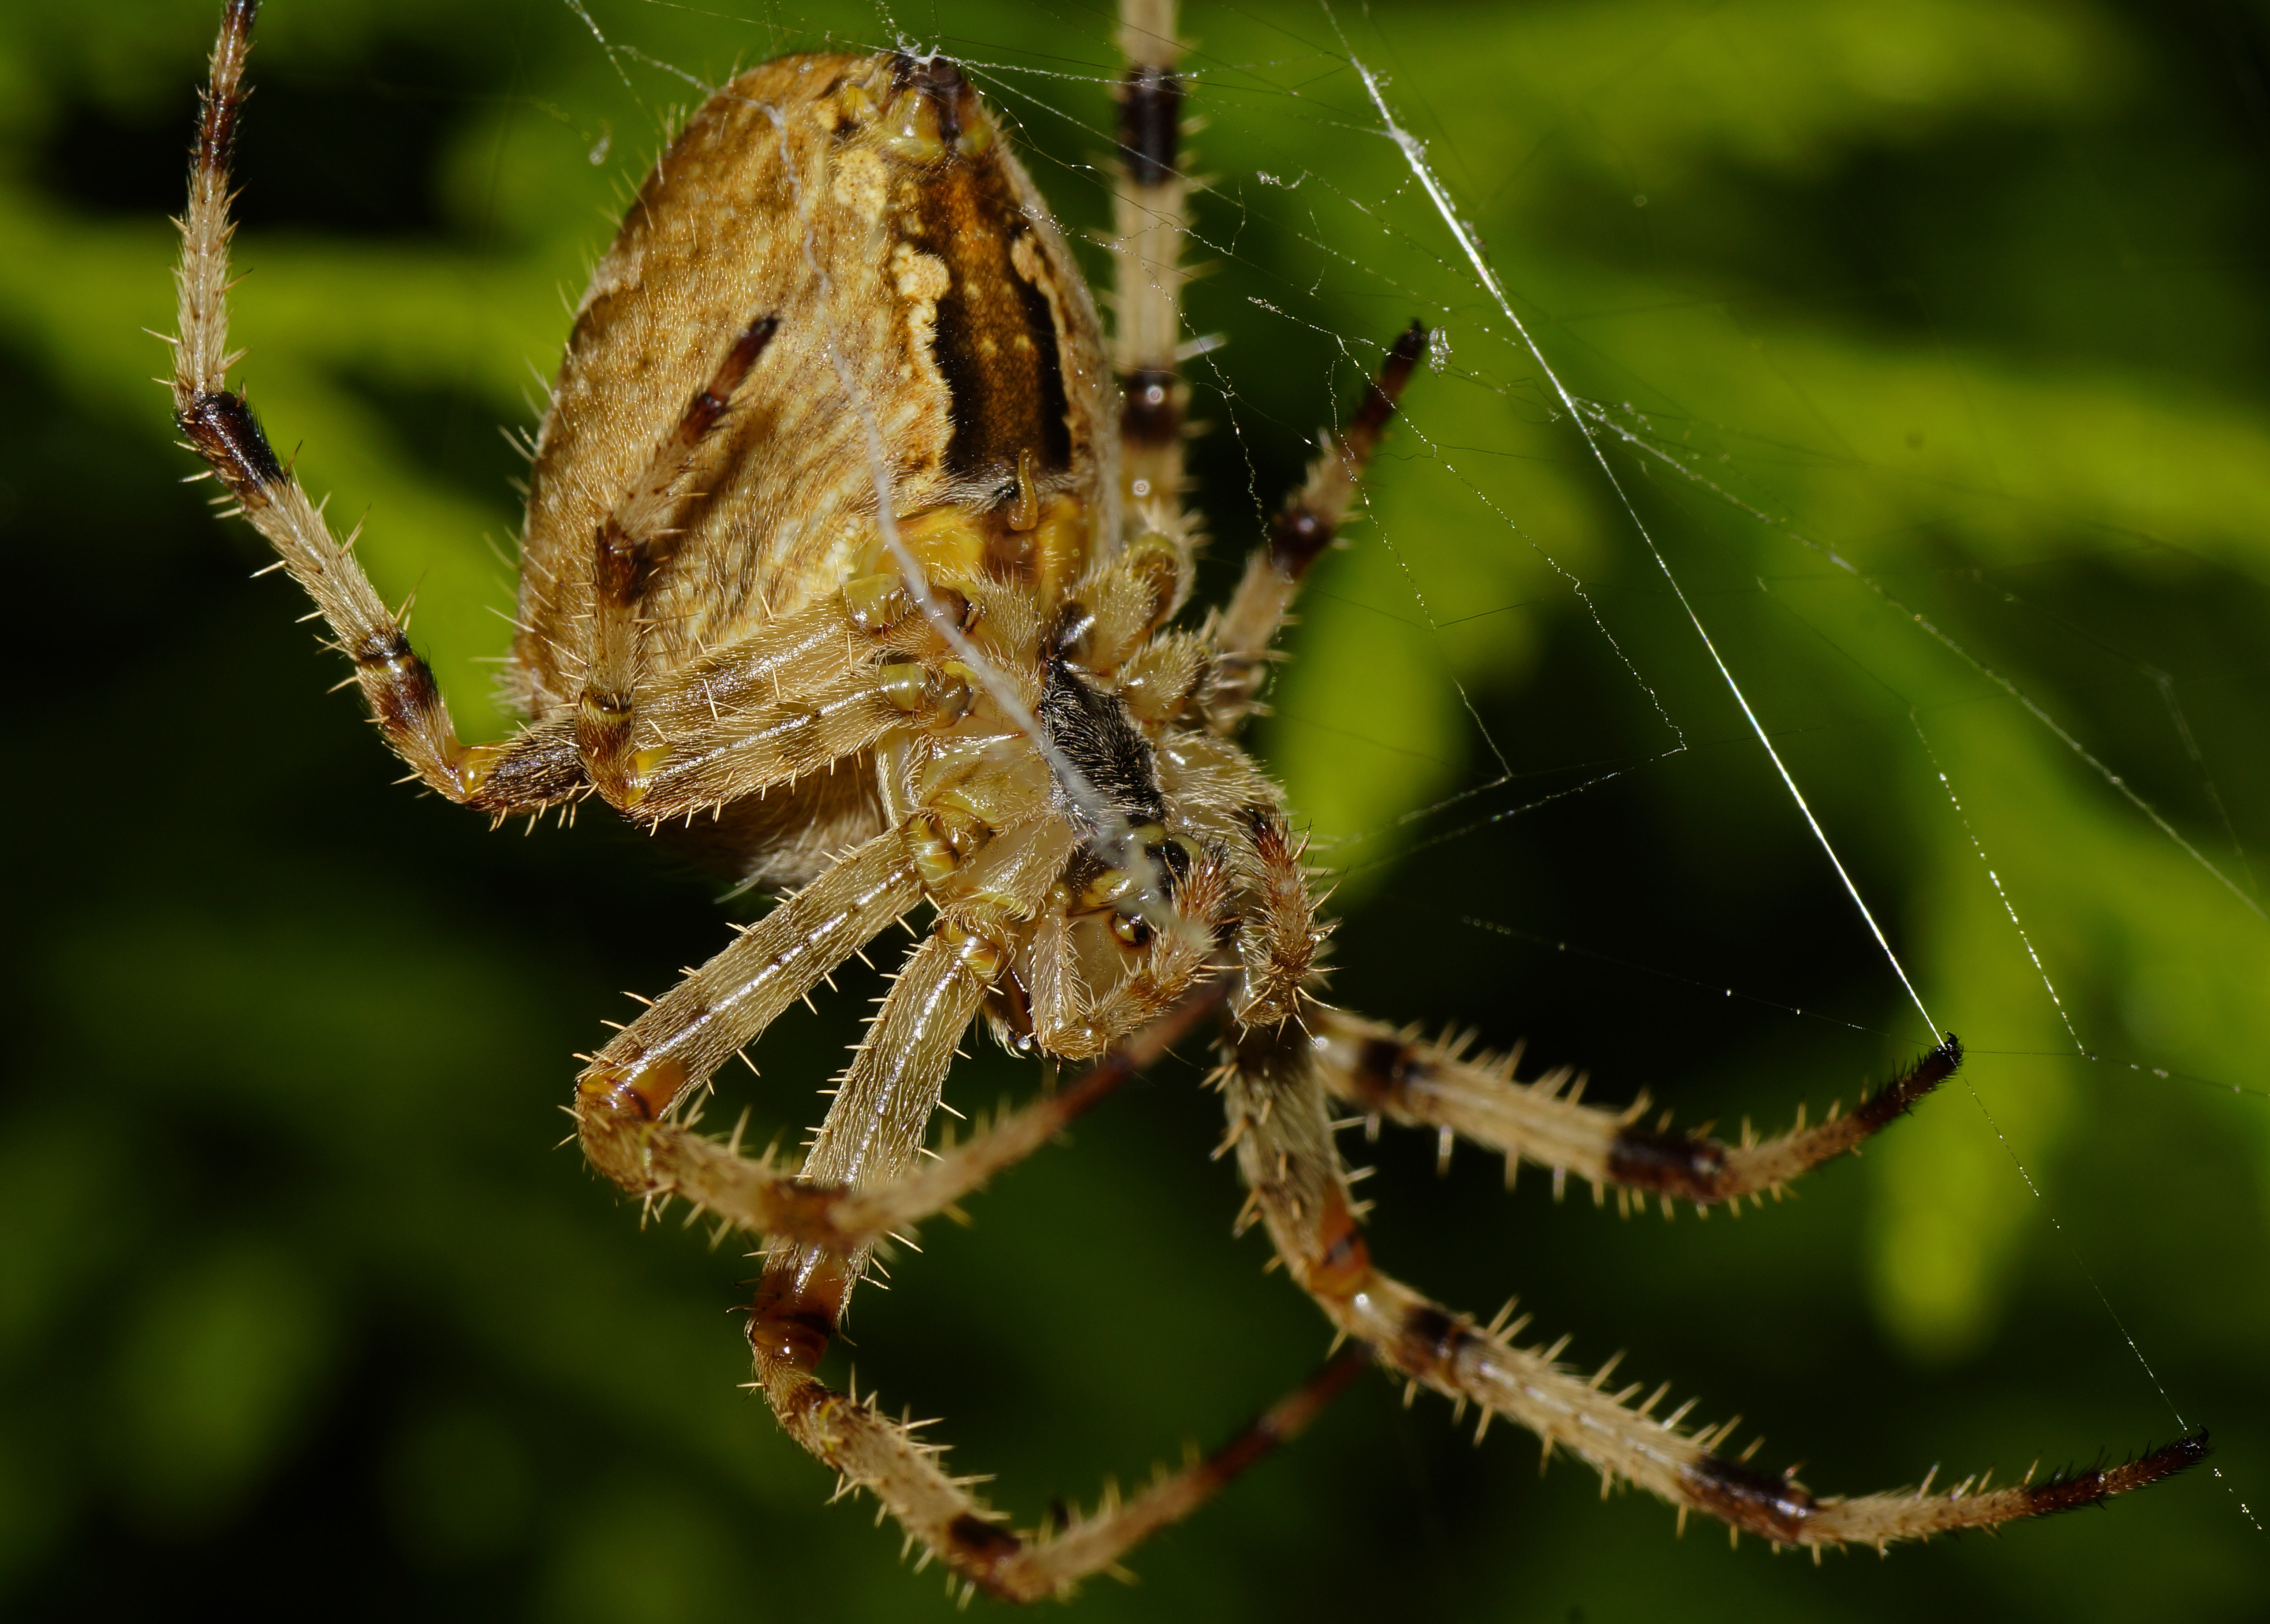
nature, photography, photo, insect, macro, fauna, invertebrate, close up, spider, animals, arachnid, arana, argiope, tamron90mmmacro, a77, g, ggl1, gaby1, xovesphoto, animales, gphoto, xelodegalicia, sonya77v, sonyslta77v, macro photography, arthropod, gabrielcoru a, european garden spider, araneus, orb weaver spider